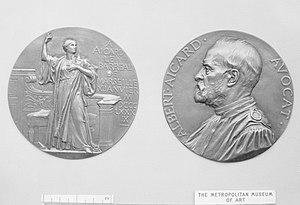
Jules-Clément Chaplain, dit Jules Chaplain, né le 12 juillet 1839 à Mortagne-au-Perche et mort le 13 juillet 1909 à Paris, est un sculpteur, médailleur, dessinateur et lithographe français.